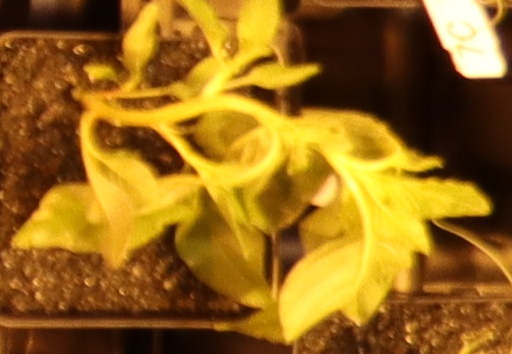
Label: Waterhemp